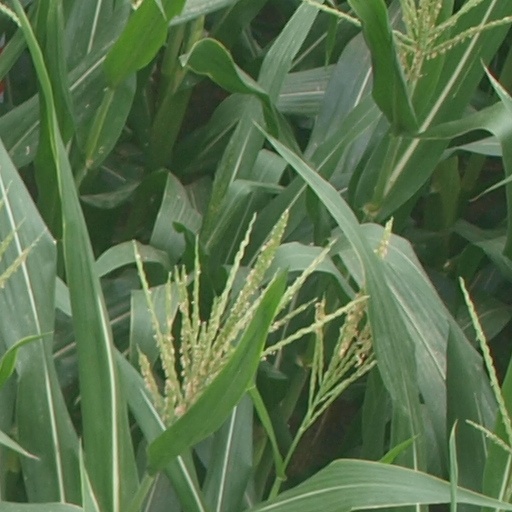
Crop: maize; corn